Joseph Akpala

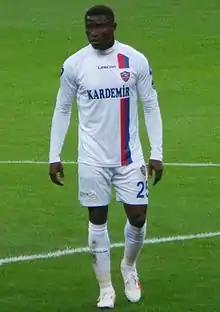
Akpala with Karabükspor in 2013

Joseph Eneojo Akpala (born 24 August 1986) is a Nigerian football manager and former professional footballer who played as a forward. Since 2022, Akpala has been assistant coach at Kortrijk, taking over as caretaker coach for one match in September 2023, in between the dismissal of Edward Still and the appointment of Glen De Boeck, and taking the reins again following De Boeck's sacking in November 2023.